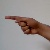
The image shows a hand gesture representing the letter 'G' in Indian Sign Language.